APEC Thailand 2022

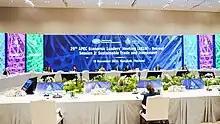

APEC 2022 Thailand was the year-long hosting of Asia-Pacific Economic Cooperation (APEC) meetings in Thailand that took place in 2022. Thailand previously hosted APEC meetings in 2003 and 1992.